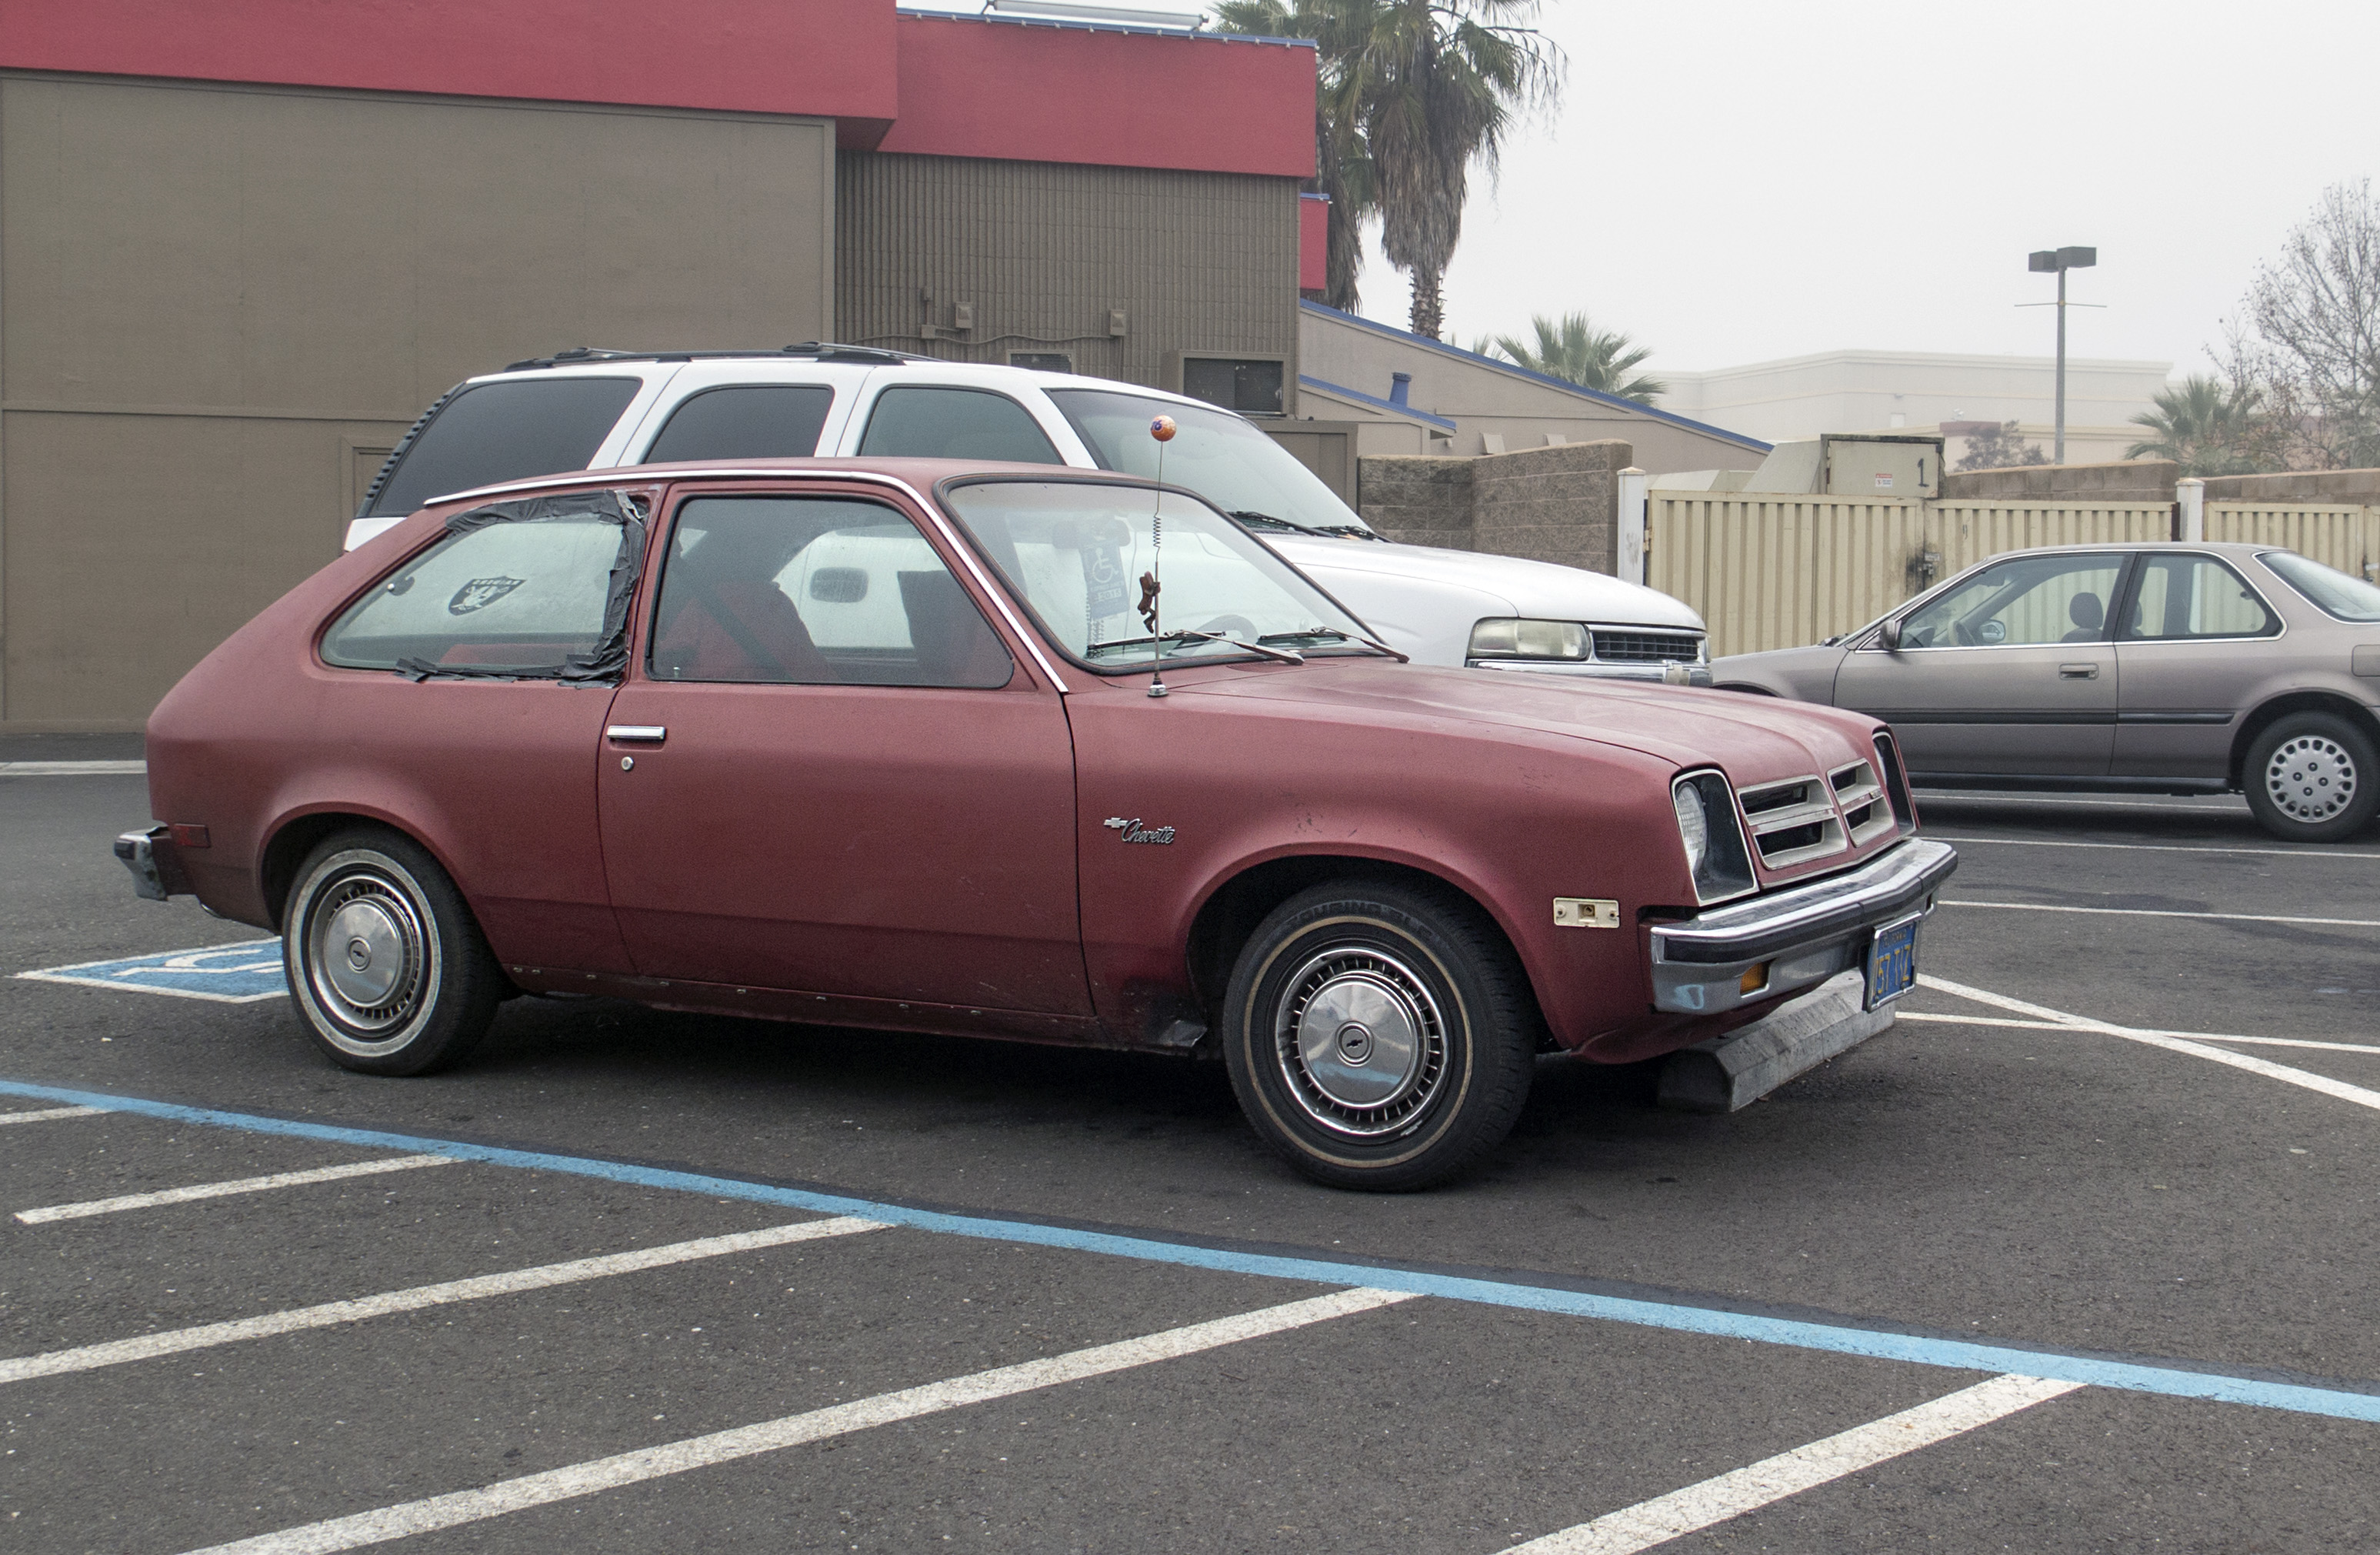
car, wheel, red, vehicle, hatchback, race car, sedan, chevrolet, coupe, sacramento, generalmotors, 1976, subcompact, tplatform, land vehicle, automobile make, compact car, executive car, subcompact car